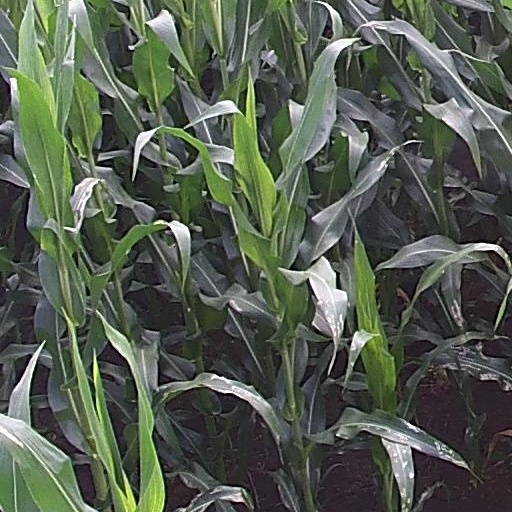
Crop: maize; corn